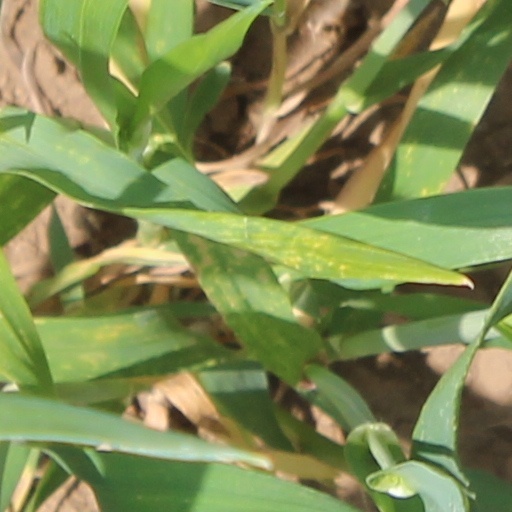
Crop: wheat